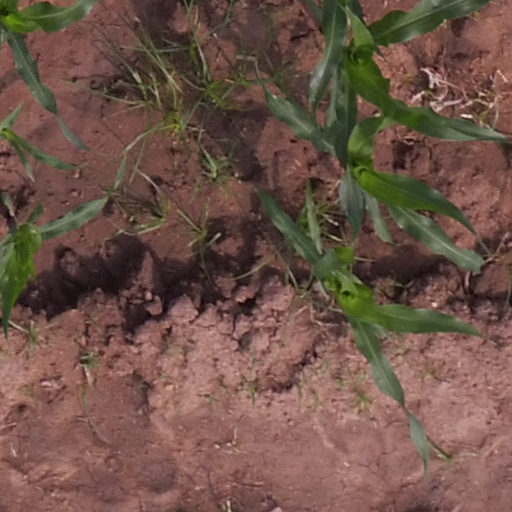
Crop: maize; corn